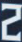
Number: 2